Bizarre Foods America

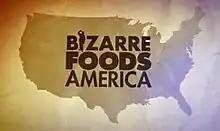

Bizarre Foods America is an American television series, and a spin-off of" Bizarre Foods", this time focusing on the United States rather than international travel. Andrew Zimmern travels to various cities throughout the country (as well as Canada, Colombia, and Peru) and samples local cuisines and ways of life. The show premiered on Monday January 23, 2012, at 9:00 ET on Travel Channel.